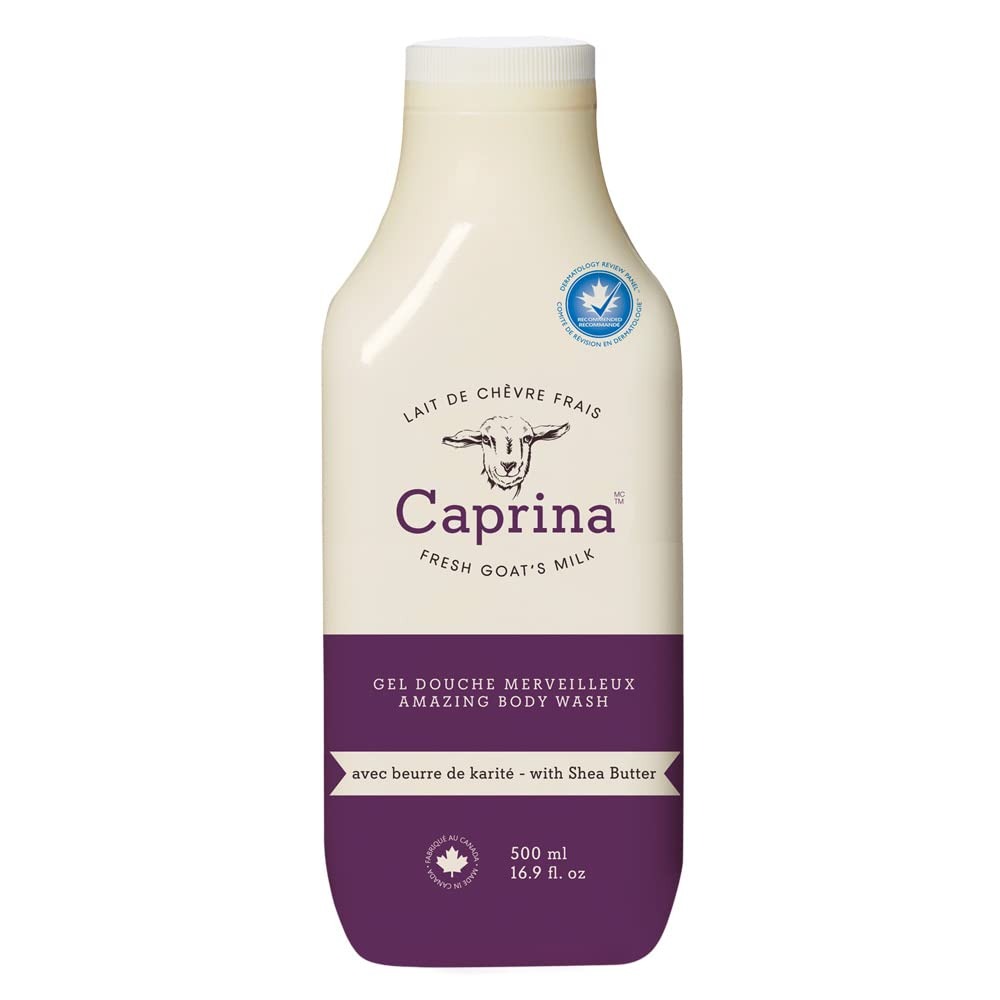
Item Name: Caprina Amazing Body Wash, Shea Butter, 16.9 oz, With Fresh Canadian Goat Milk, Gentle Soap, Moisturizing, Vitamin A, B2, B3, and More
Bullet Point 1: Contains: (1) 16.9 oz Bottle of caprina amazing body wash, Shea Butter
Bullet Point 2: Our fresh goat milk shea butter body wash is naturally packed with fatty acids, vitamins A (retinol) and B (niacin), potassium, zinc, and selenium
Bullet Point 3: Made with shea butter, our fresh goat milk body wash leaves a sweet scent on your skin that will leave no one indifferent
Bullet Point 4: Our amazing fresh goat milk body wash is famously known for its soft and soothing lather
Bullet Point 5: Our fresh goat milk body wash is not tested on animals
Value: 16.9
Unit: Fl Oz

Price: 15.99